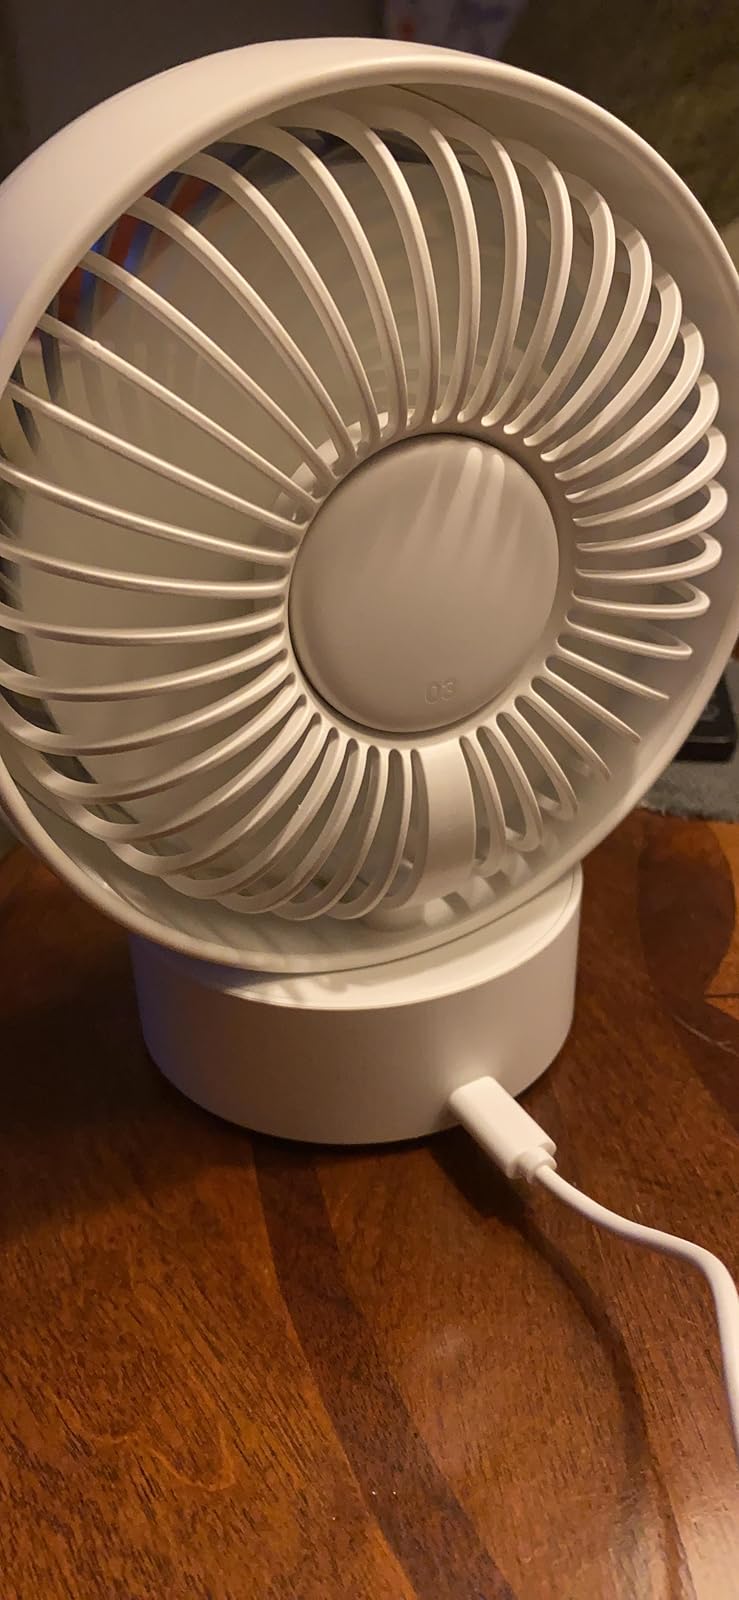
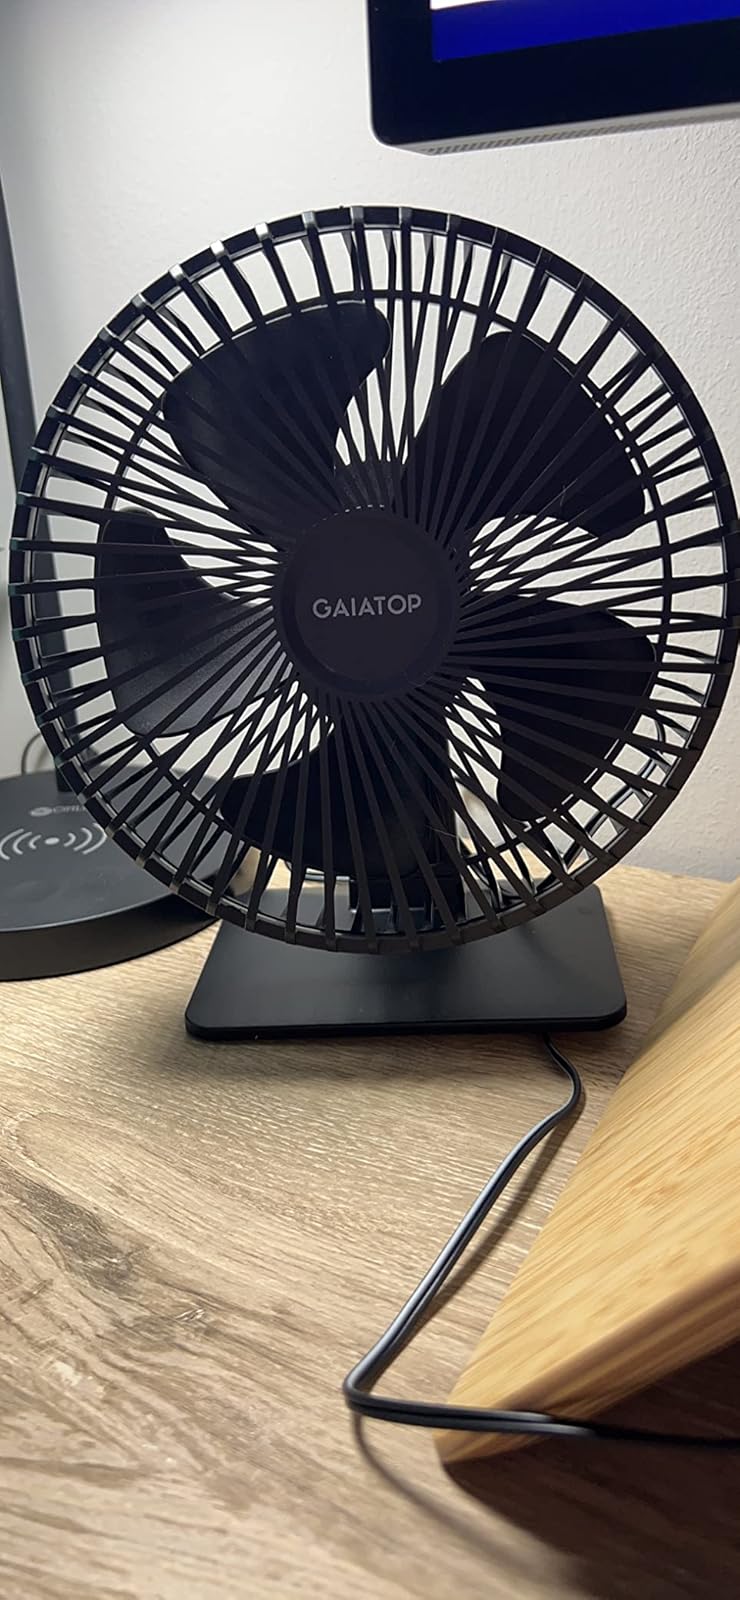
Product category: fan
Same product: no